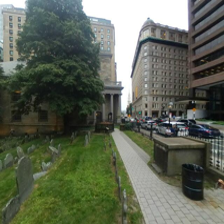
Label: streetView